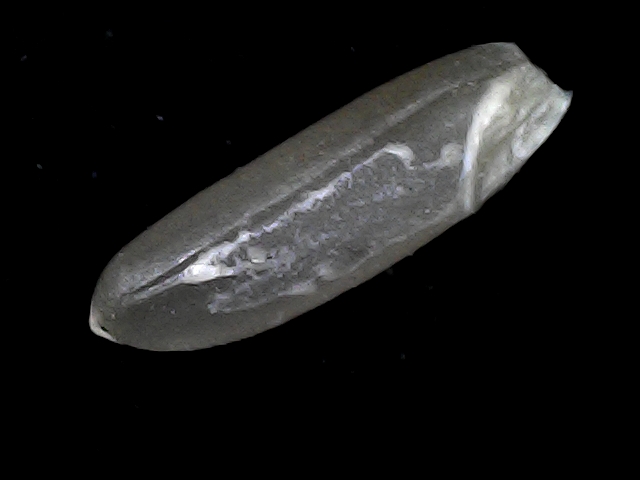
Rice variety: BD70